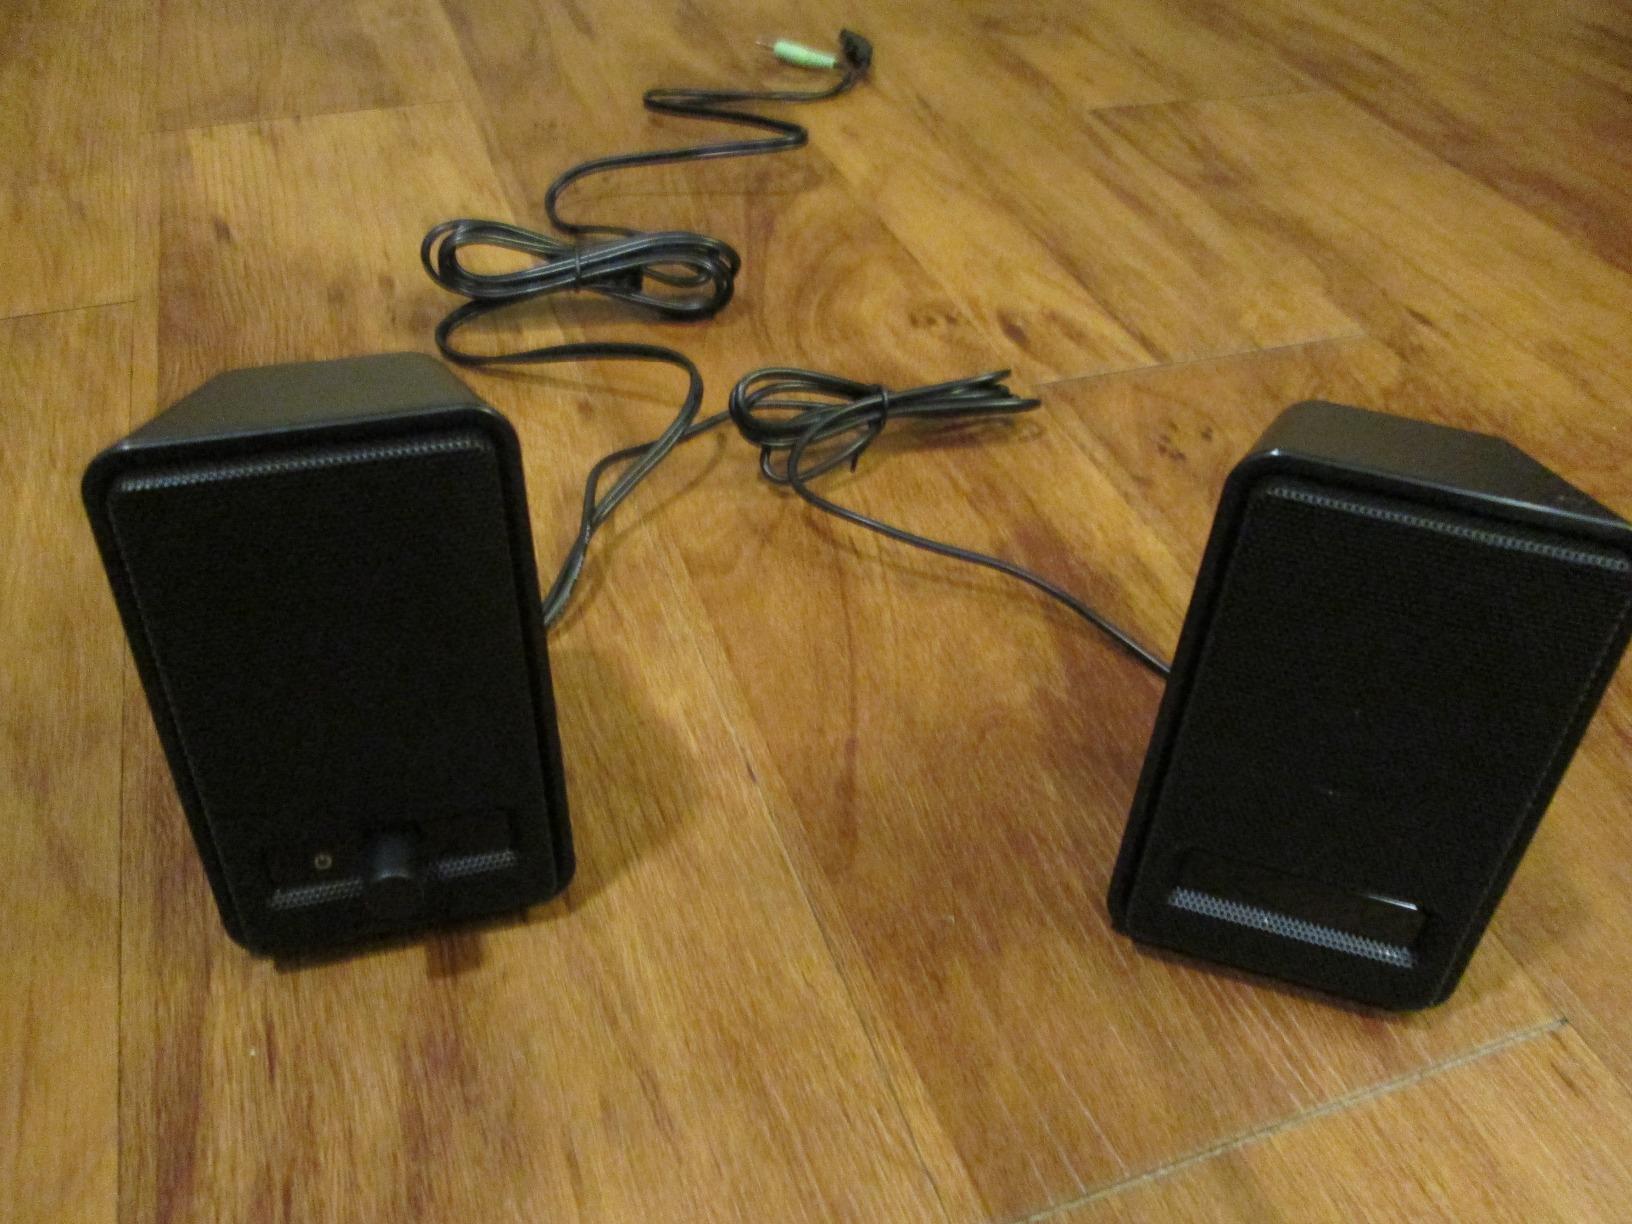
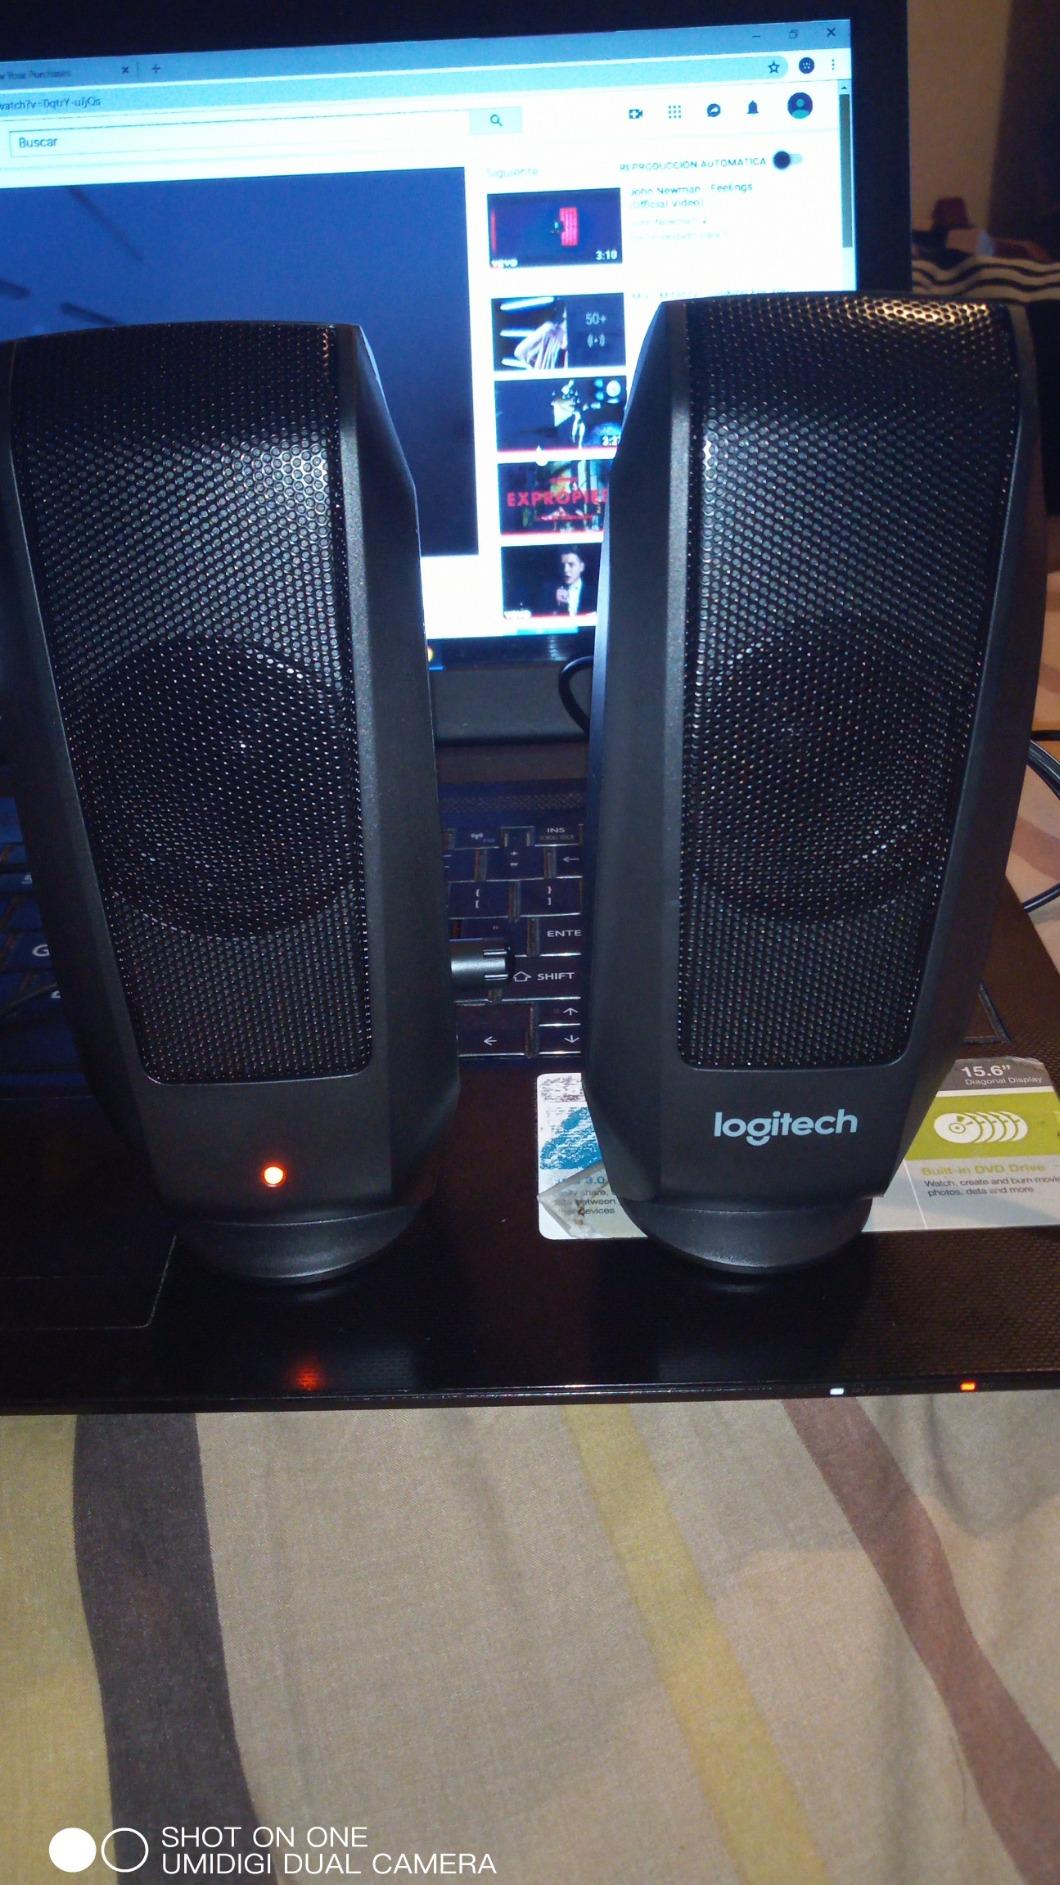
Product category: speaker
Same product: no